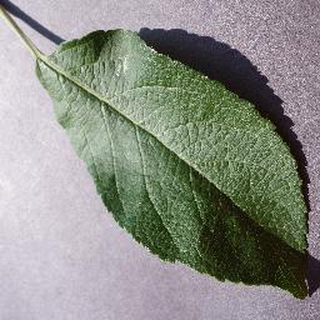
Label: healthy_apple